Matt Levy

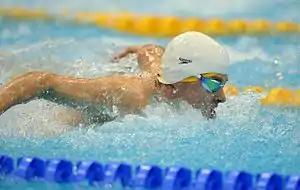

Levy is classified as an S7 swimmer. Levy first competed for Australia in 2003; that year, he broke the 200 m freestyle short course world record. He competed but did not win any medals at the 2004 Athens Games. He competed at the 2006 IPC Swimming World Championships and won four silver and four bronze medals at the 2007 Telstra Short Course Championships. At the 2008 Beijing Games, he won a gold medal in the 4×100 m medley relay 34 pts event. At the 2010 IPC Swimming World Championships, he won a gold medal in the 4×100 m freestyle relay event, two silver medals in the 100 m breaststroke and 100 m freestyle events, and two bronze medals in the 50 m butterfly and 200 m individual medley events.